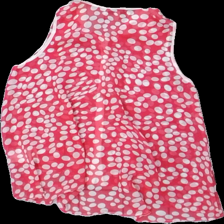
View: back
Type: Blouse
Category: Children
Brand: Not in the list
Brand text on label: miss snob
Colors: Pink, White
Material: 100% poly
Pattern: Dots
Cut: Regular
Size: 146
Season: All
Price range: <50
Recommended usage: Export
Comment: dragna trådar